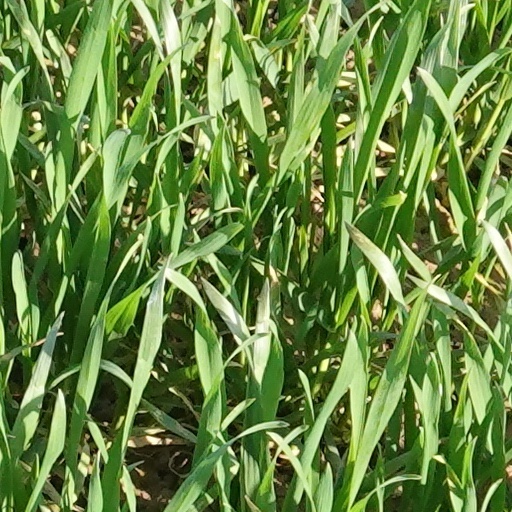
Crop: wheat